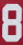
Number: 8